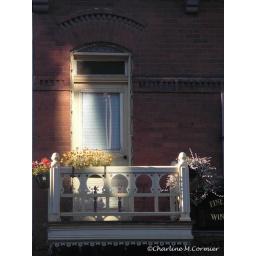
Photo taken of a second floor balcony in Ottawa's By-ward Market.